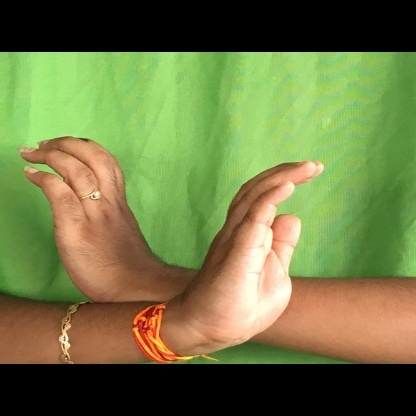
Mudra: Nagabandha